Albrecht von Wallenstein

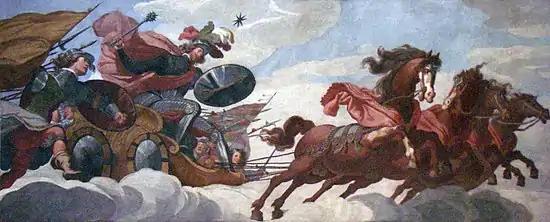
Wallenstein depicted as Mars, the god of war, riding the sky in a chariot pulled by four horses. Ceiling decoration in the main hall of the Wallenstein Palace

In order to aid Ferdinand (elected Holy Roman Emperor in 1619) against the Northern Protestants and to produce a balance in the army of the Catholic League under Johann Tserclaes, Count of Tilly, Wallenstein offered to raise a whole army for the imperial service following the "bellum se ipsum alet" principle, and received his final commission on 25 July 1625. Wallenstein's successes as a military commander brought him fiscal credit, which in turn enabled him to receive loans to buy lands, many of them being the former estates of conquered Bohemian nobles. He used his credit to grant loans to Ferdinand II, which were repaid through lands and titles. Wallenstein's popularity soon recruited 30,000 (not long afterwards 50,000) men. The two armies worked together over 1625–27, at first against Mansfeld.